Geisel School of Medicine

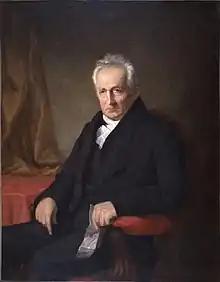
Nathan Smith, founder of Dartmouth Medical School

Dartmouth College's medical school was founded in 1797 as the fourth medical school in the United States, following the University of Pennsylvania School of Medicine (1765), the medical school of King's College (now Columbia University) (1767), and Harvard Medical School (1782). The founder was Nathan Smith, a Harvard University and University of Edinburgh Medical School educated physician from Cornish, New Hampshire. Noting the dearth of medical professionals in the rural Connecticut River Upper Valley area, Smith petitioned the Board of Trustees of Dartmouth College in August 1796 to fund the establishment of a medical school to train more physicians for the region. Though Dartmouth College as a whole was financially strapped, the Board approved the request, and Smith began lecturing on November 22, 1797.